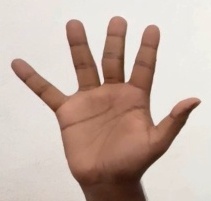
ASL sign: 5